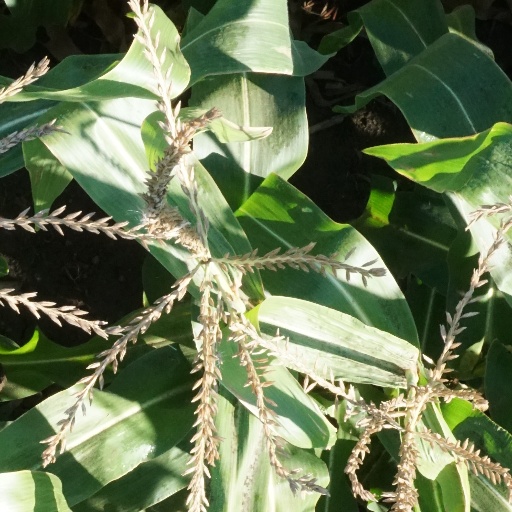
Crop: maize; corn